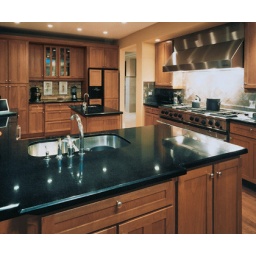
This kitchen cabinetry was created with the Lancaster door style in Cherry finished in Harvest.